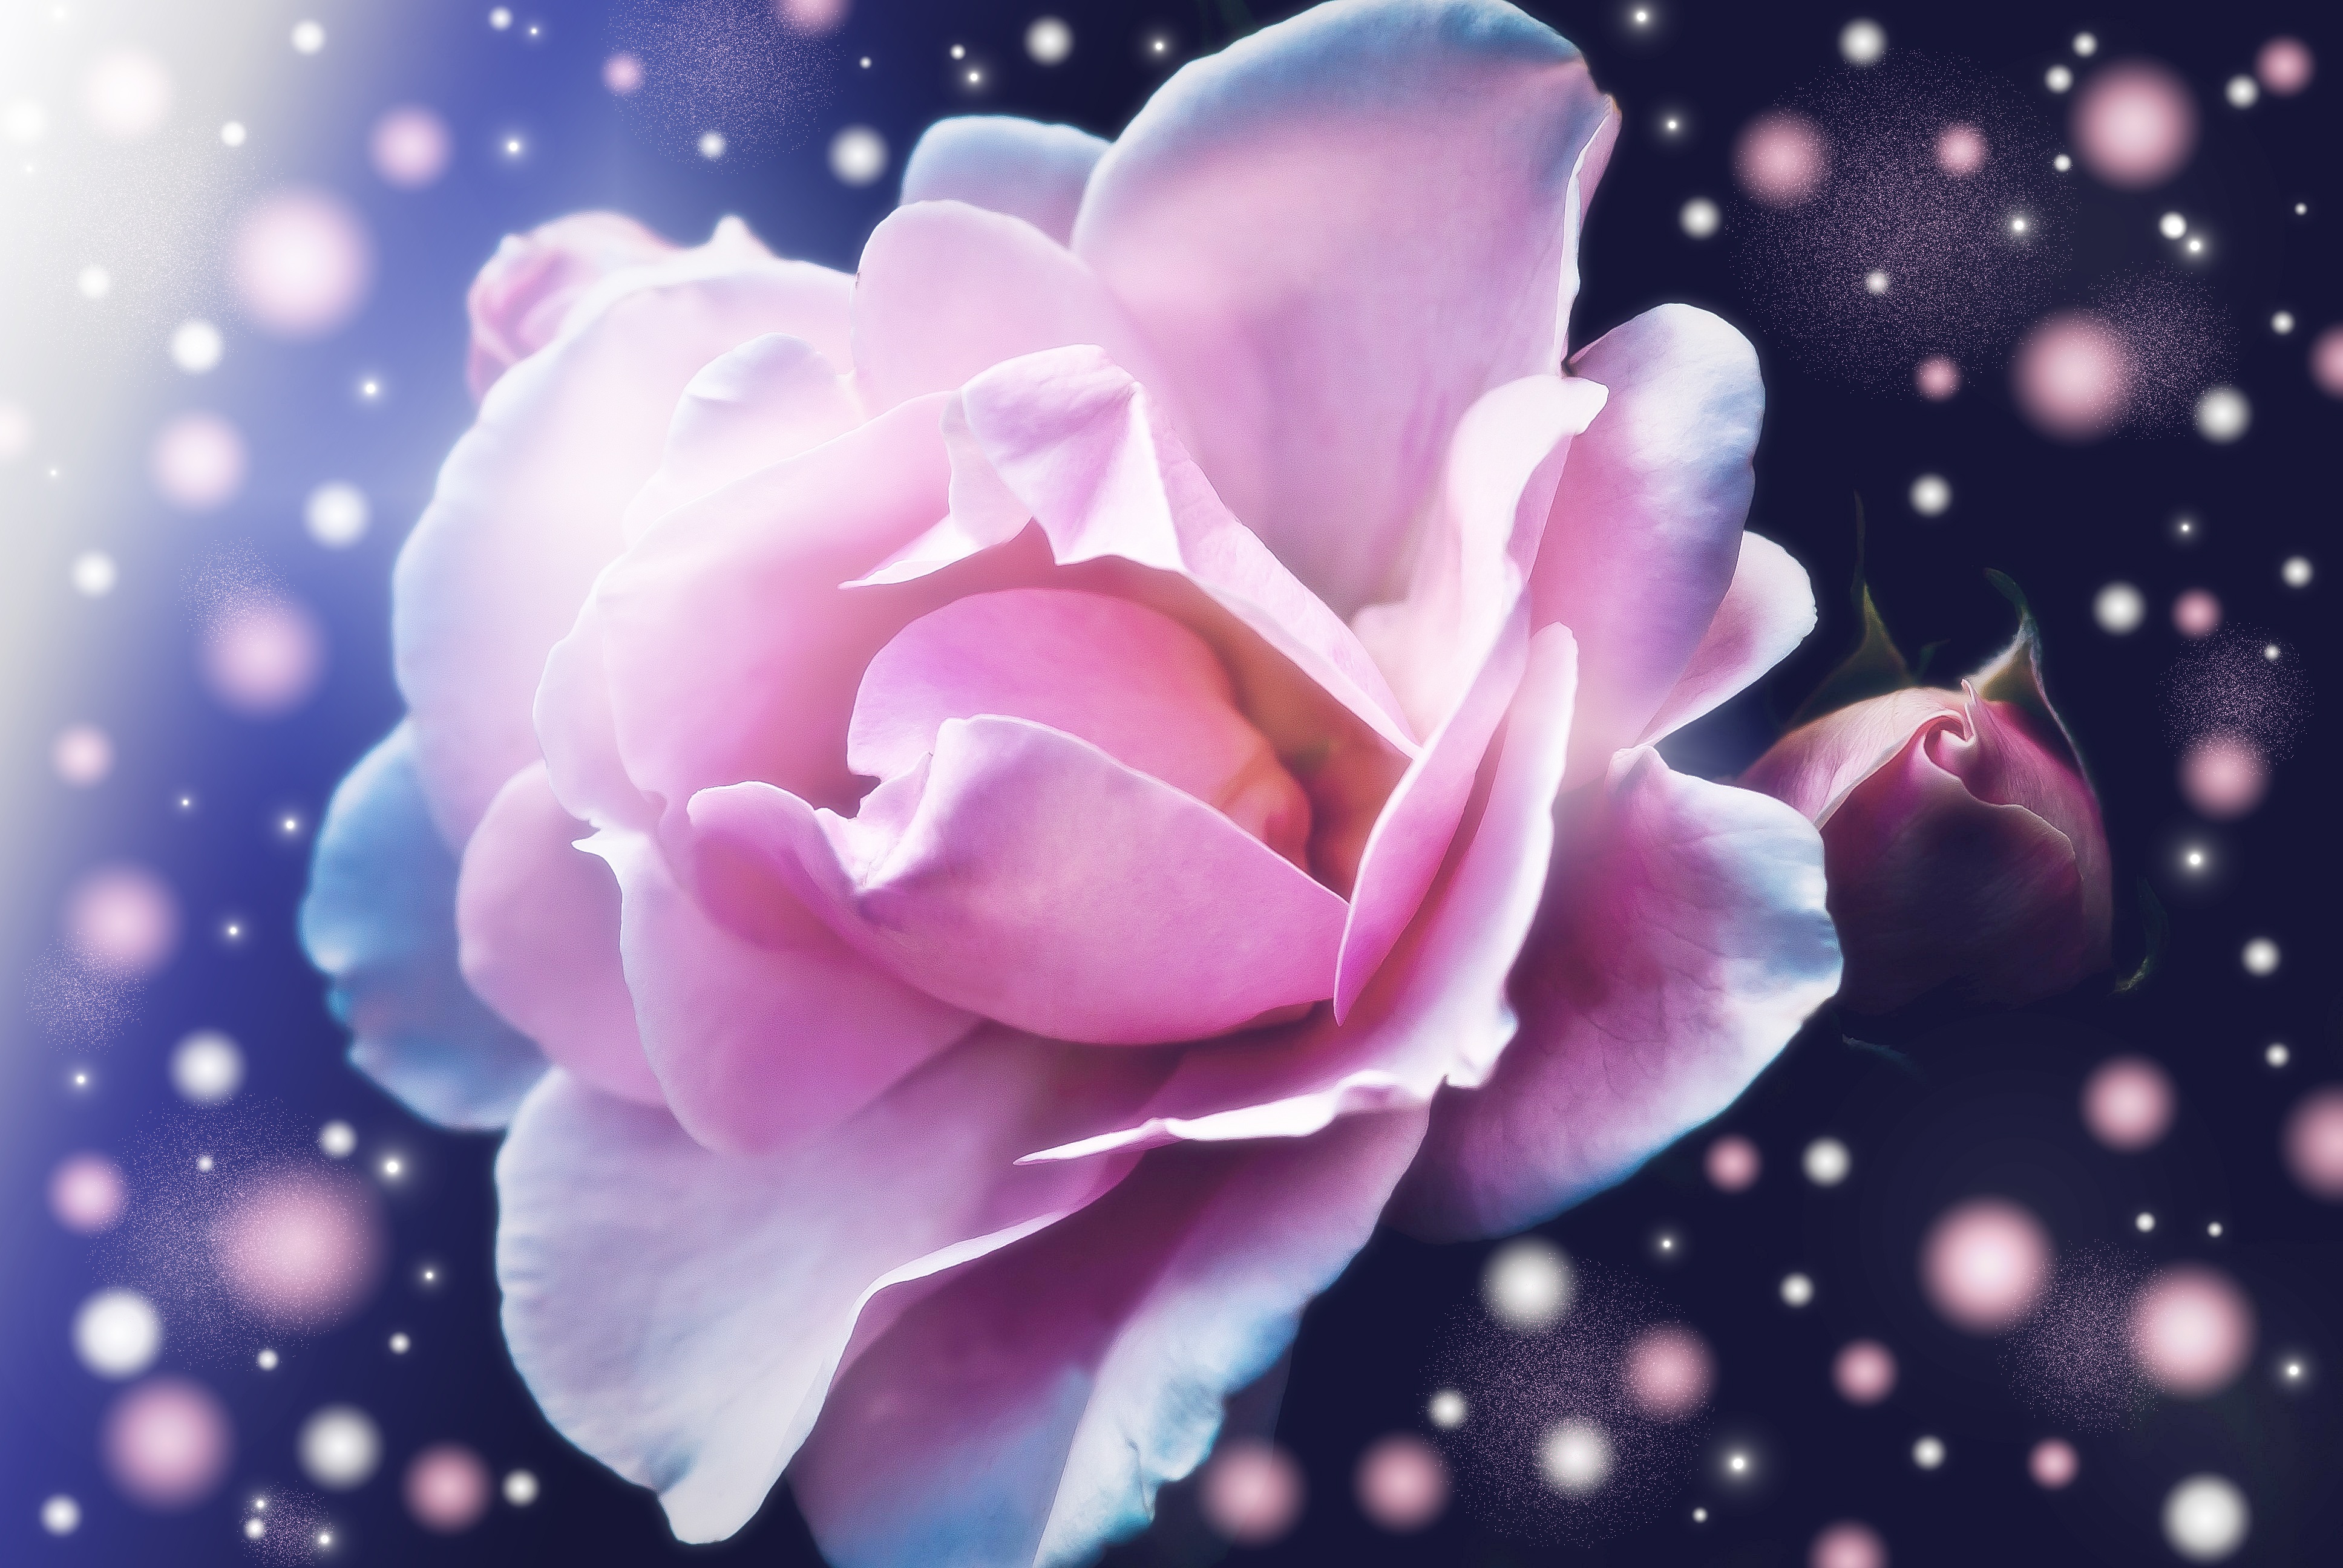
blossom, plant, photography, flower, petal, bloom, rose, pink, lichtspiel, greeting card, macro photography, flowering plant, garden roses, rose family, land plant